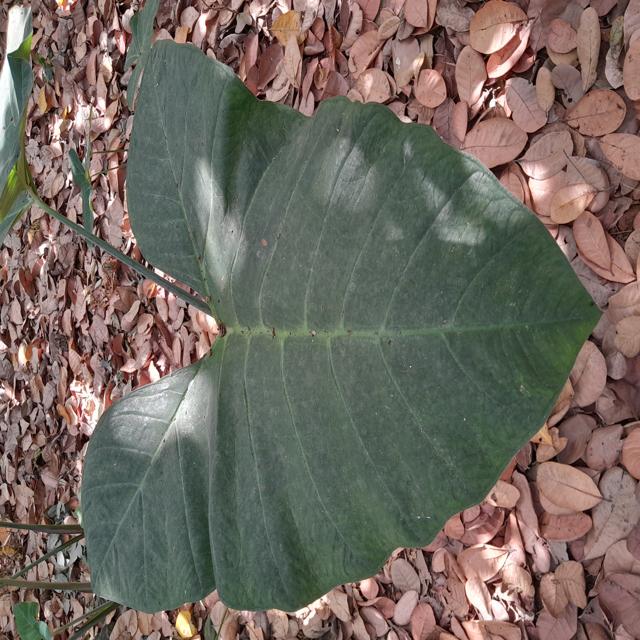
Label: Healthy